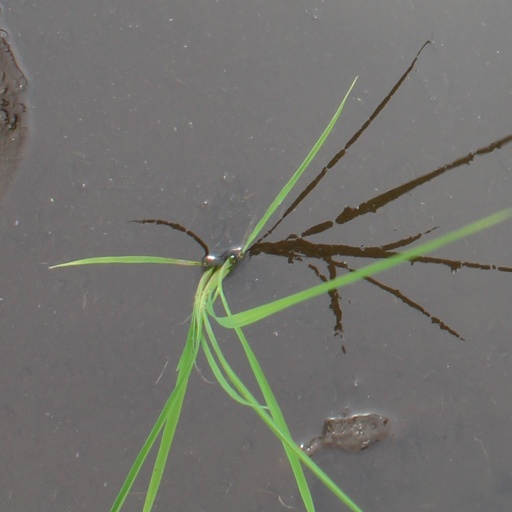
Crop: rice